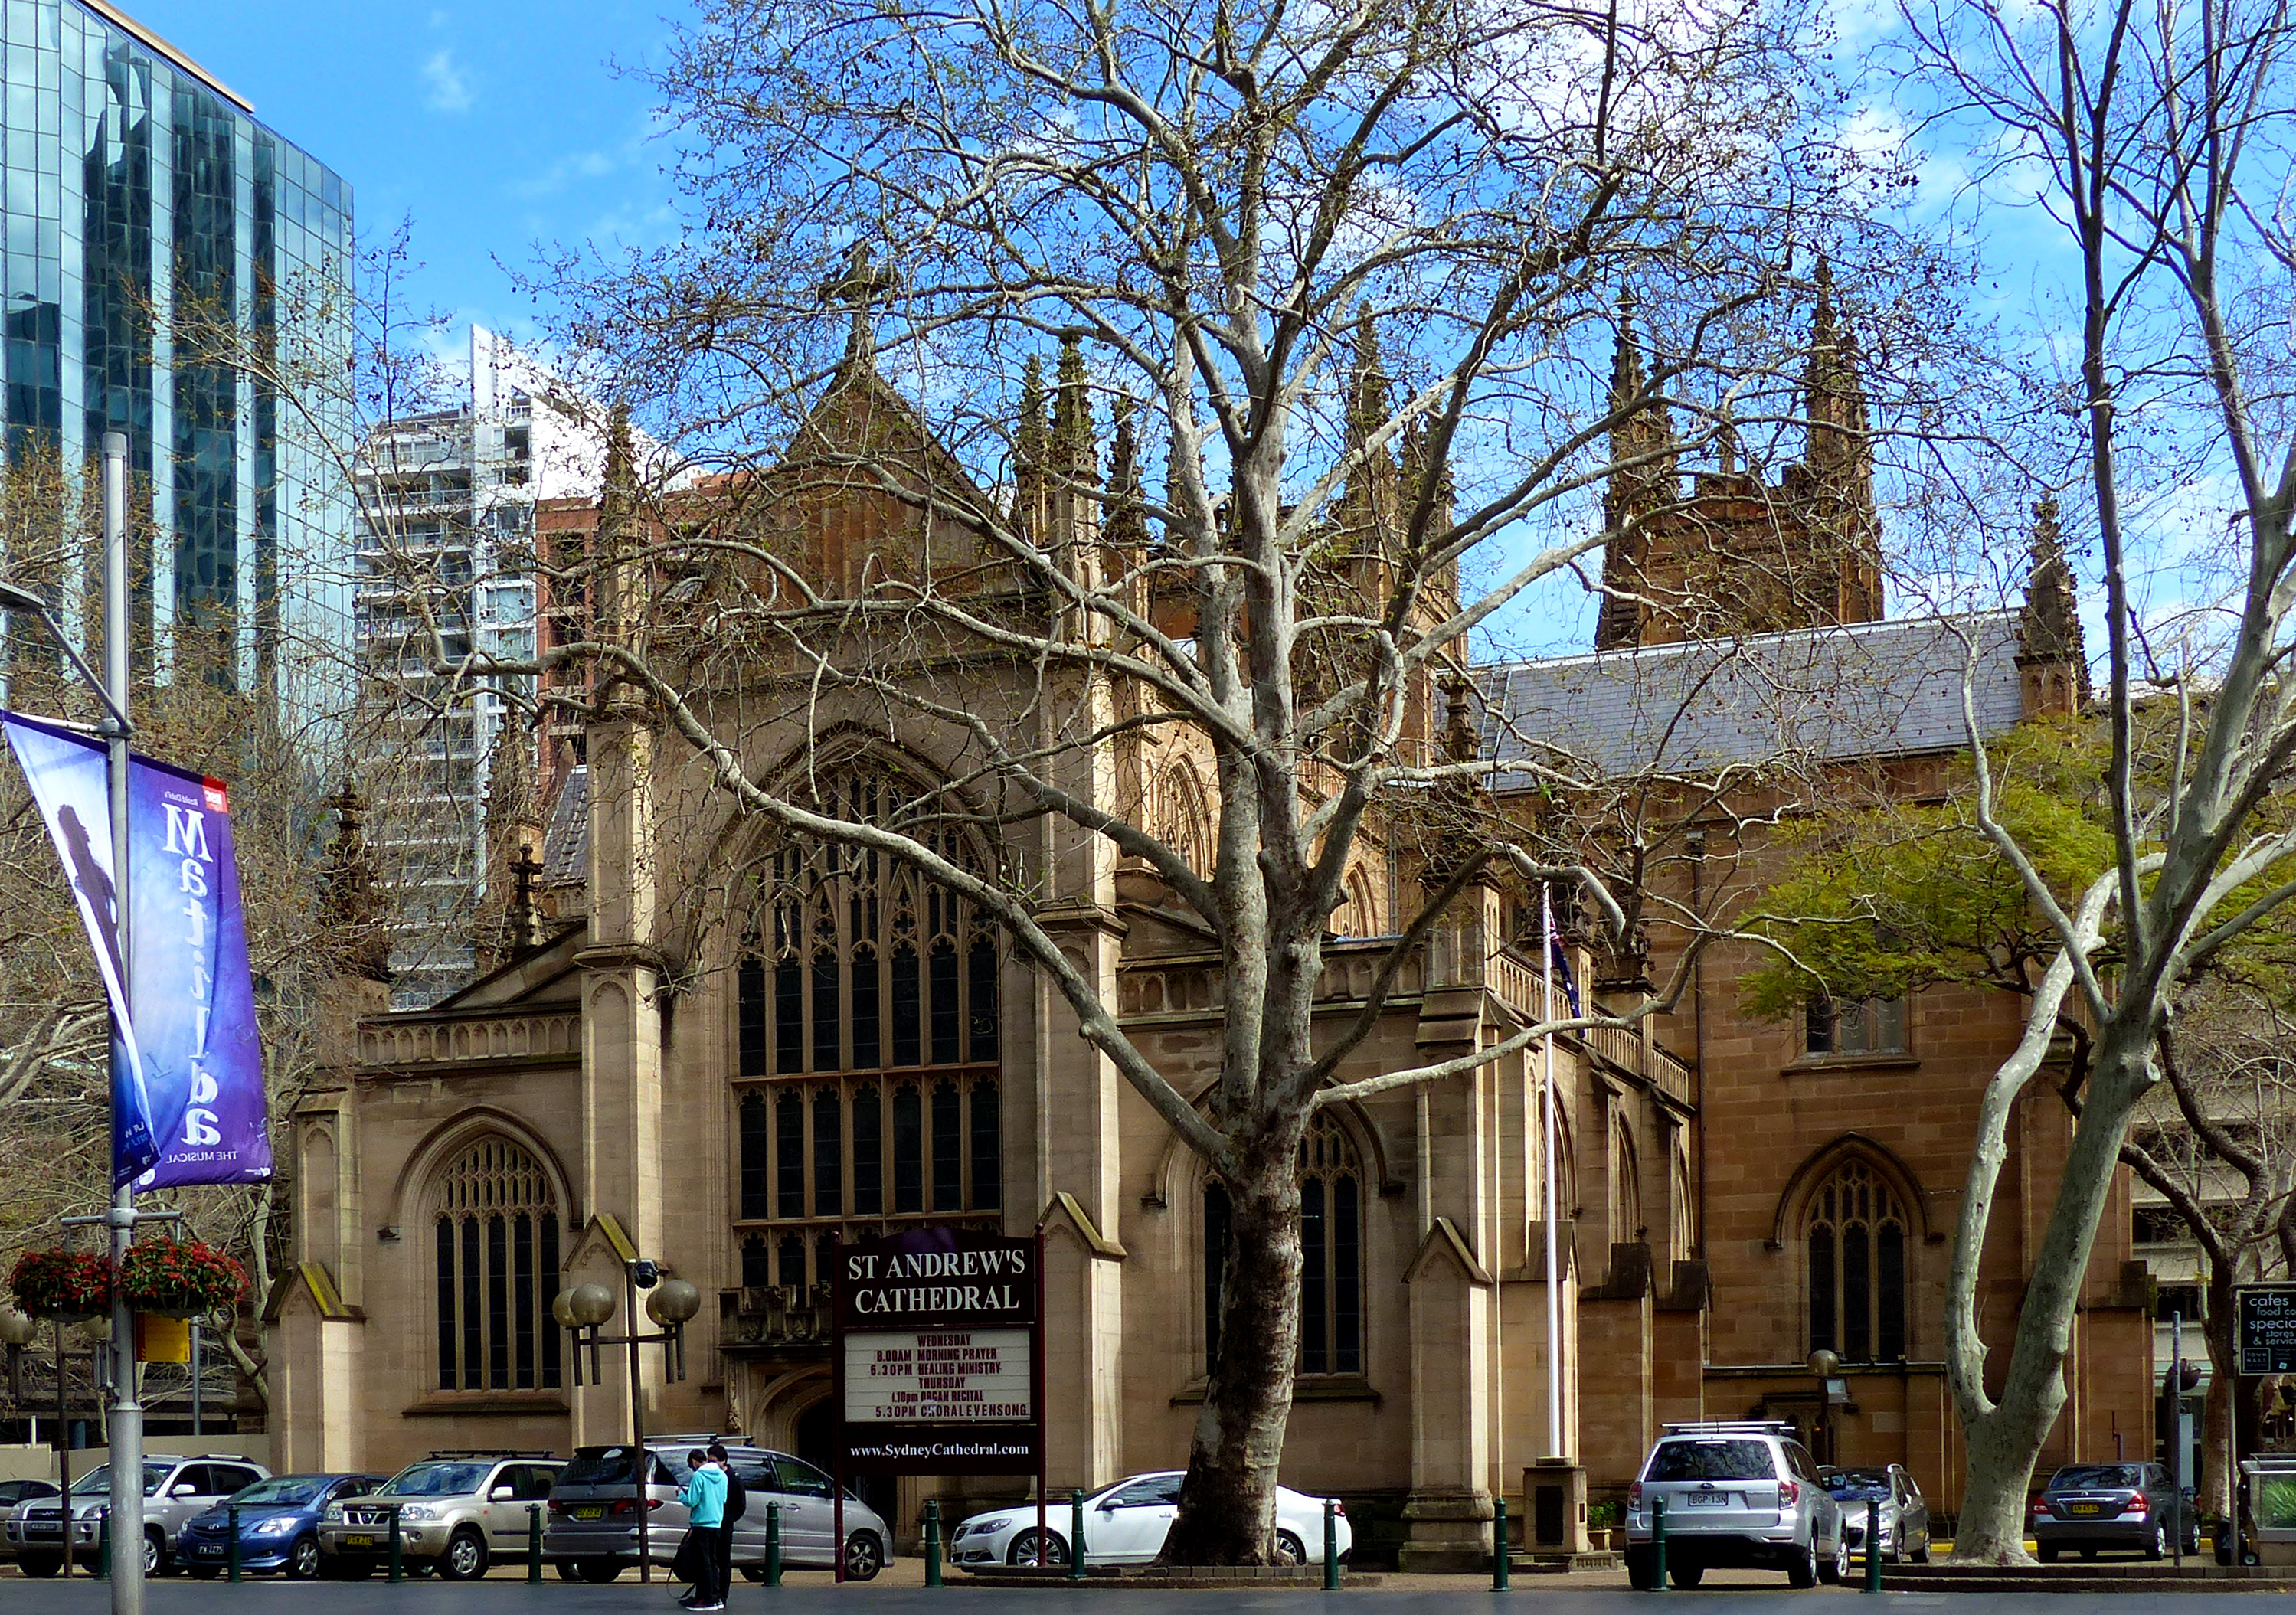
architecture, town, building, city, cityscape, downtown, sydney, plaza, landmark, facade, spires, churches, synagogue, town square, lumixfz200, placesofworship, cathedrals, metropolis, neighbourhood, urban area